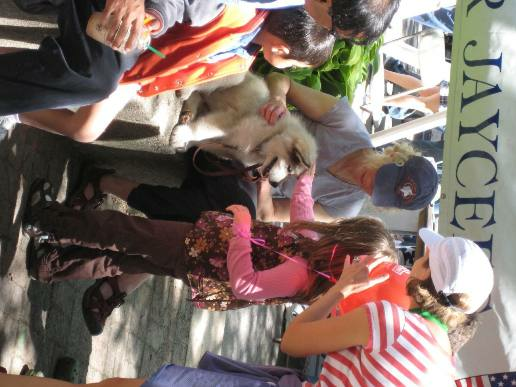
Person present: Yes